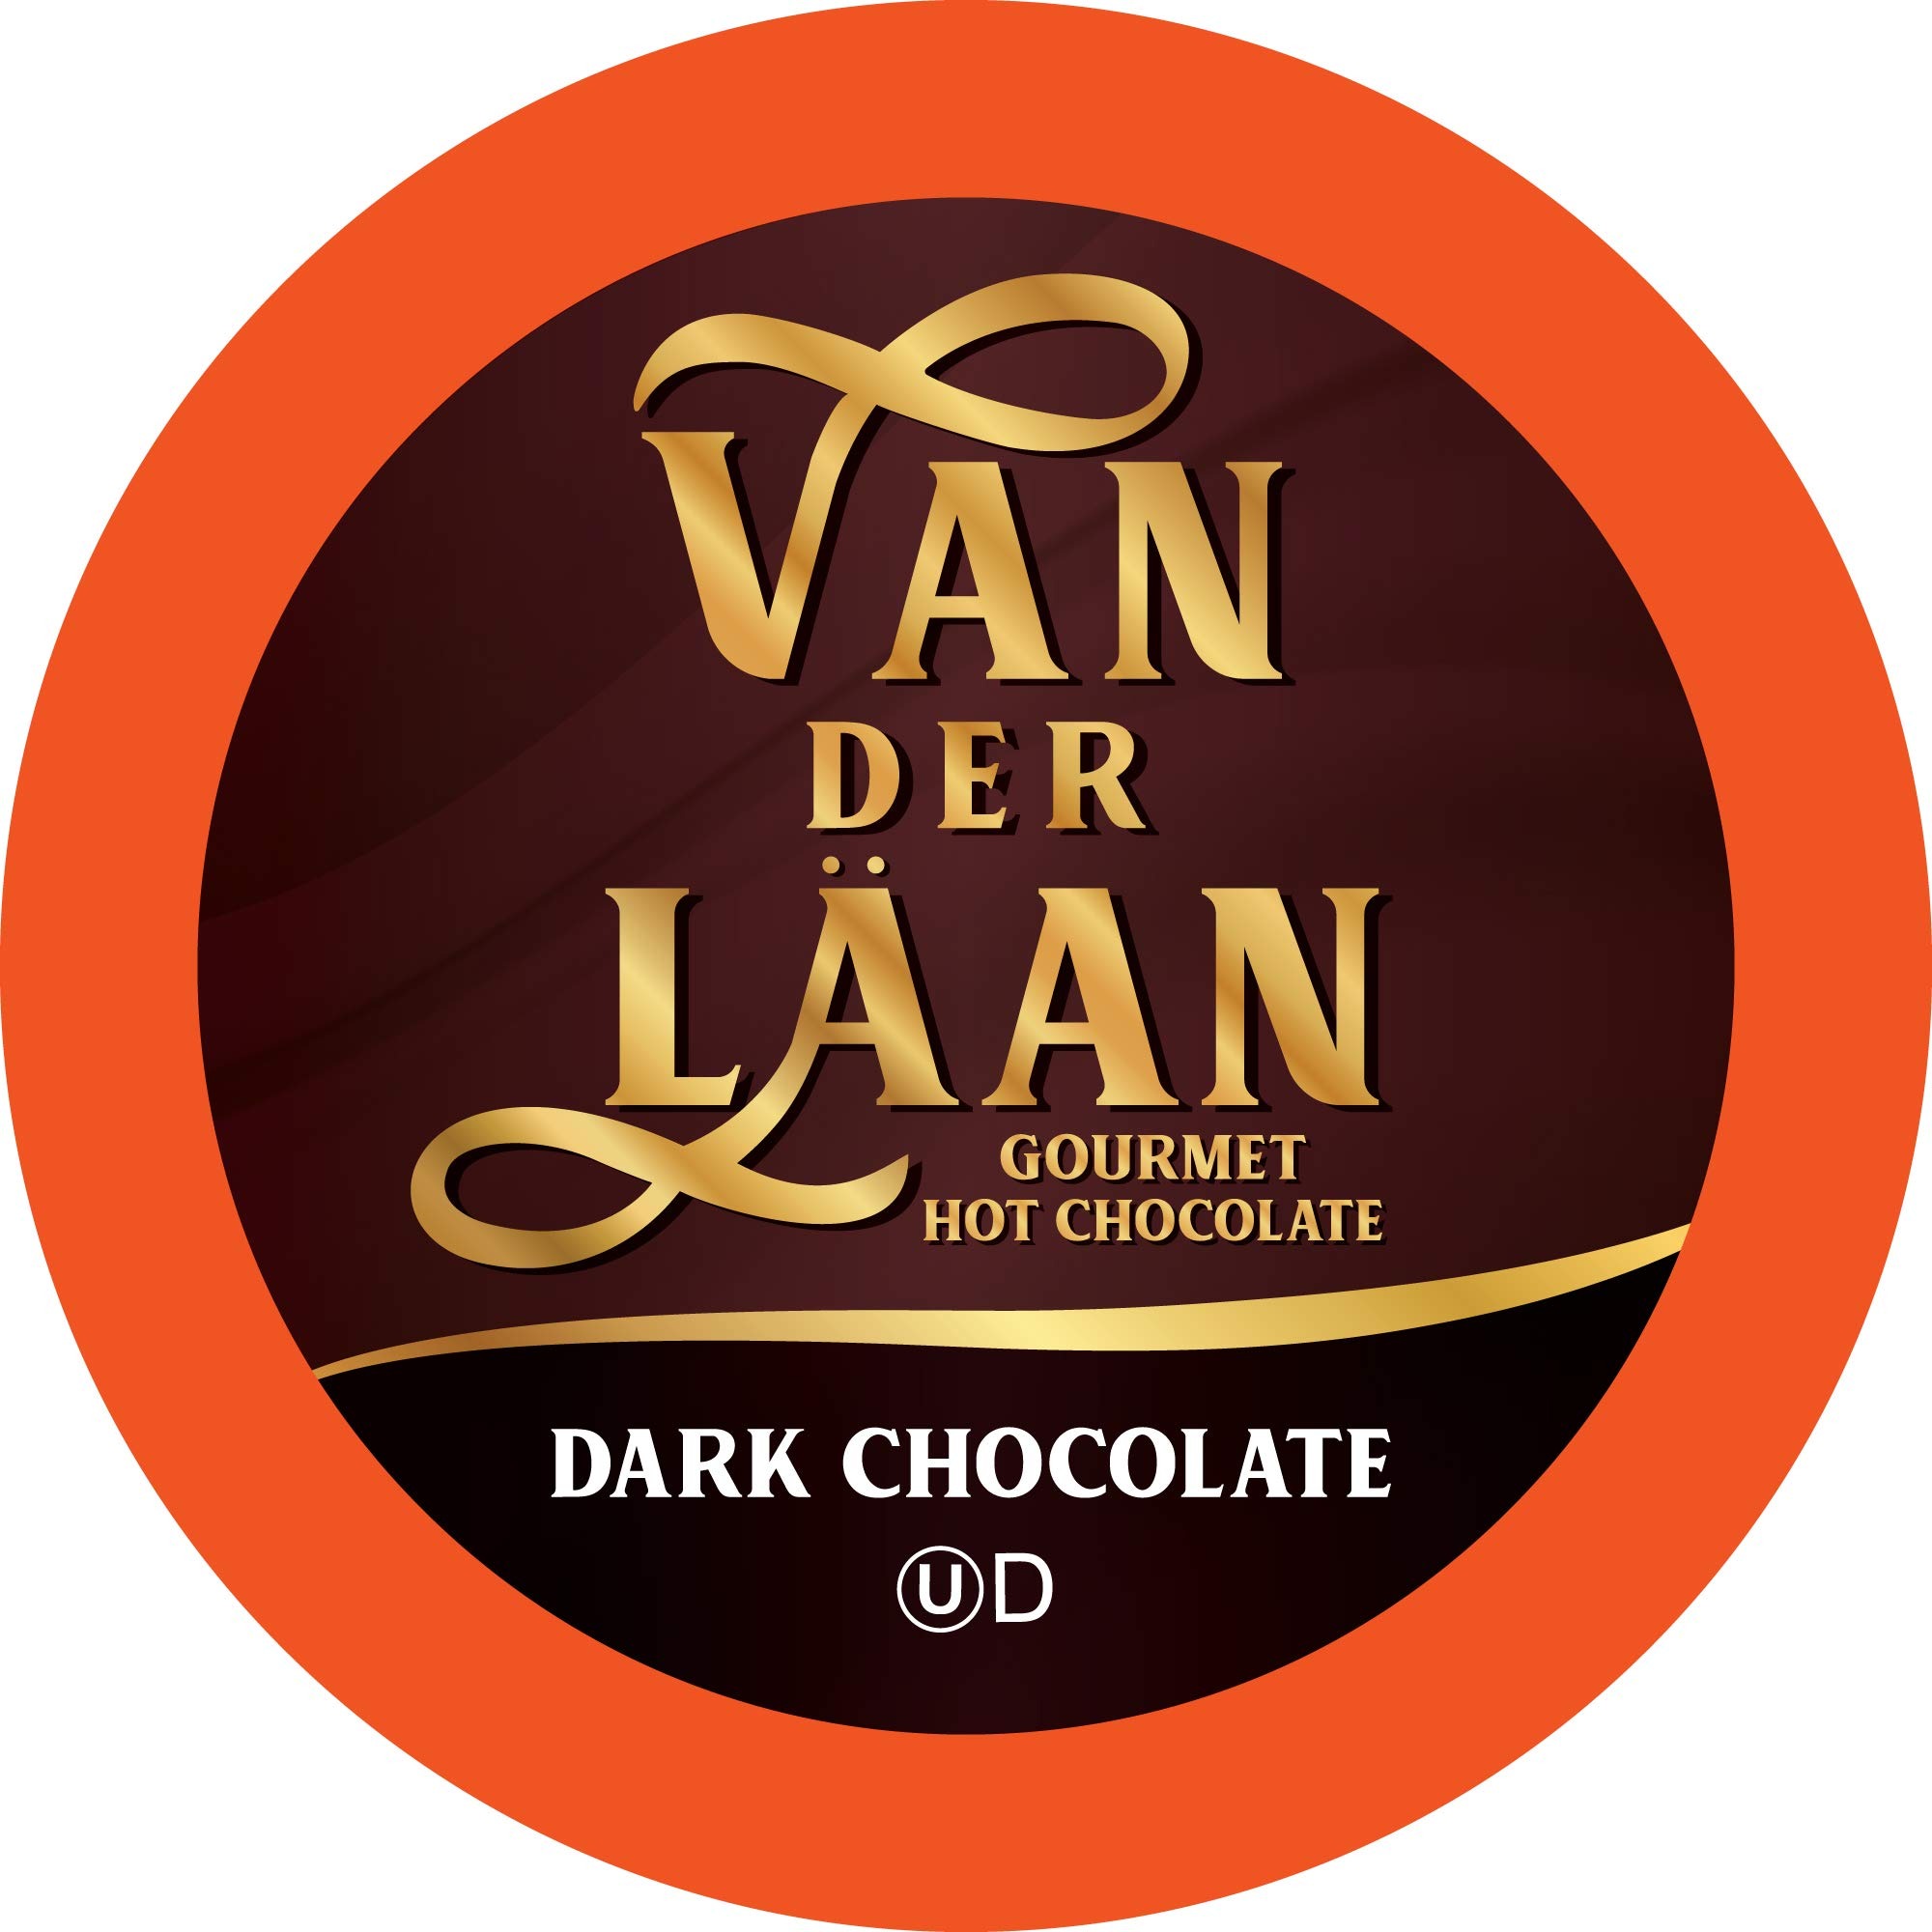
Item Name: Van Der Laan Chocolate Hot Cocoa Pods, Dark Chocolate Gourmet Dutch Chocolate Compatible with K Cup Brewers Including 2.0, 40 Count
Bullet Point 1: If you feel a bit more indulgent, dive into a Van Der Låan Dutch Chocolate cup Gourmet Hot Chocolate. This hot chocolate is rich, sweet, and smells delicious as it brews.
Bullet Point 2: The flavor is creamy and decadent. Add some mini marshmallows before serving it up; you will have quite a treat. When you’re looking for your cup of hot cocoa to invoke delightful memories of enjoying a mug when you were a child, turn to Van Der Låan Dutch Chocolate Gourmet Hot Chocolate pods.
Bullet Point 3: Contains 40 Hot Chocolate Pods of delicious Van Der Laan Dutch Chocolate Cocoa.
Bullet Point 4: Van De Laan Chocolate is Peanut Free, Tree nut Free, Gluten Free, recyclable, kosher certified
Bullet Point 5: This product is not affliated or endorsed by Keurig Green Mountain.
Value: 40.0
Unit: Count

Price: 25.35